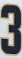
Number: 3